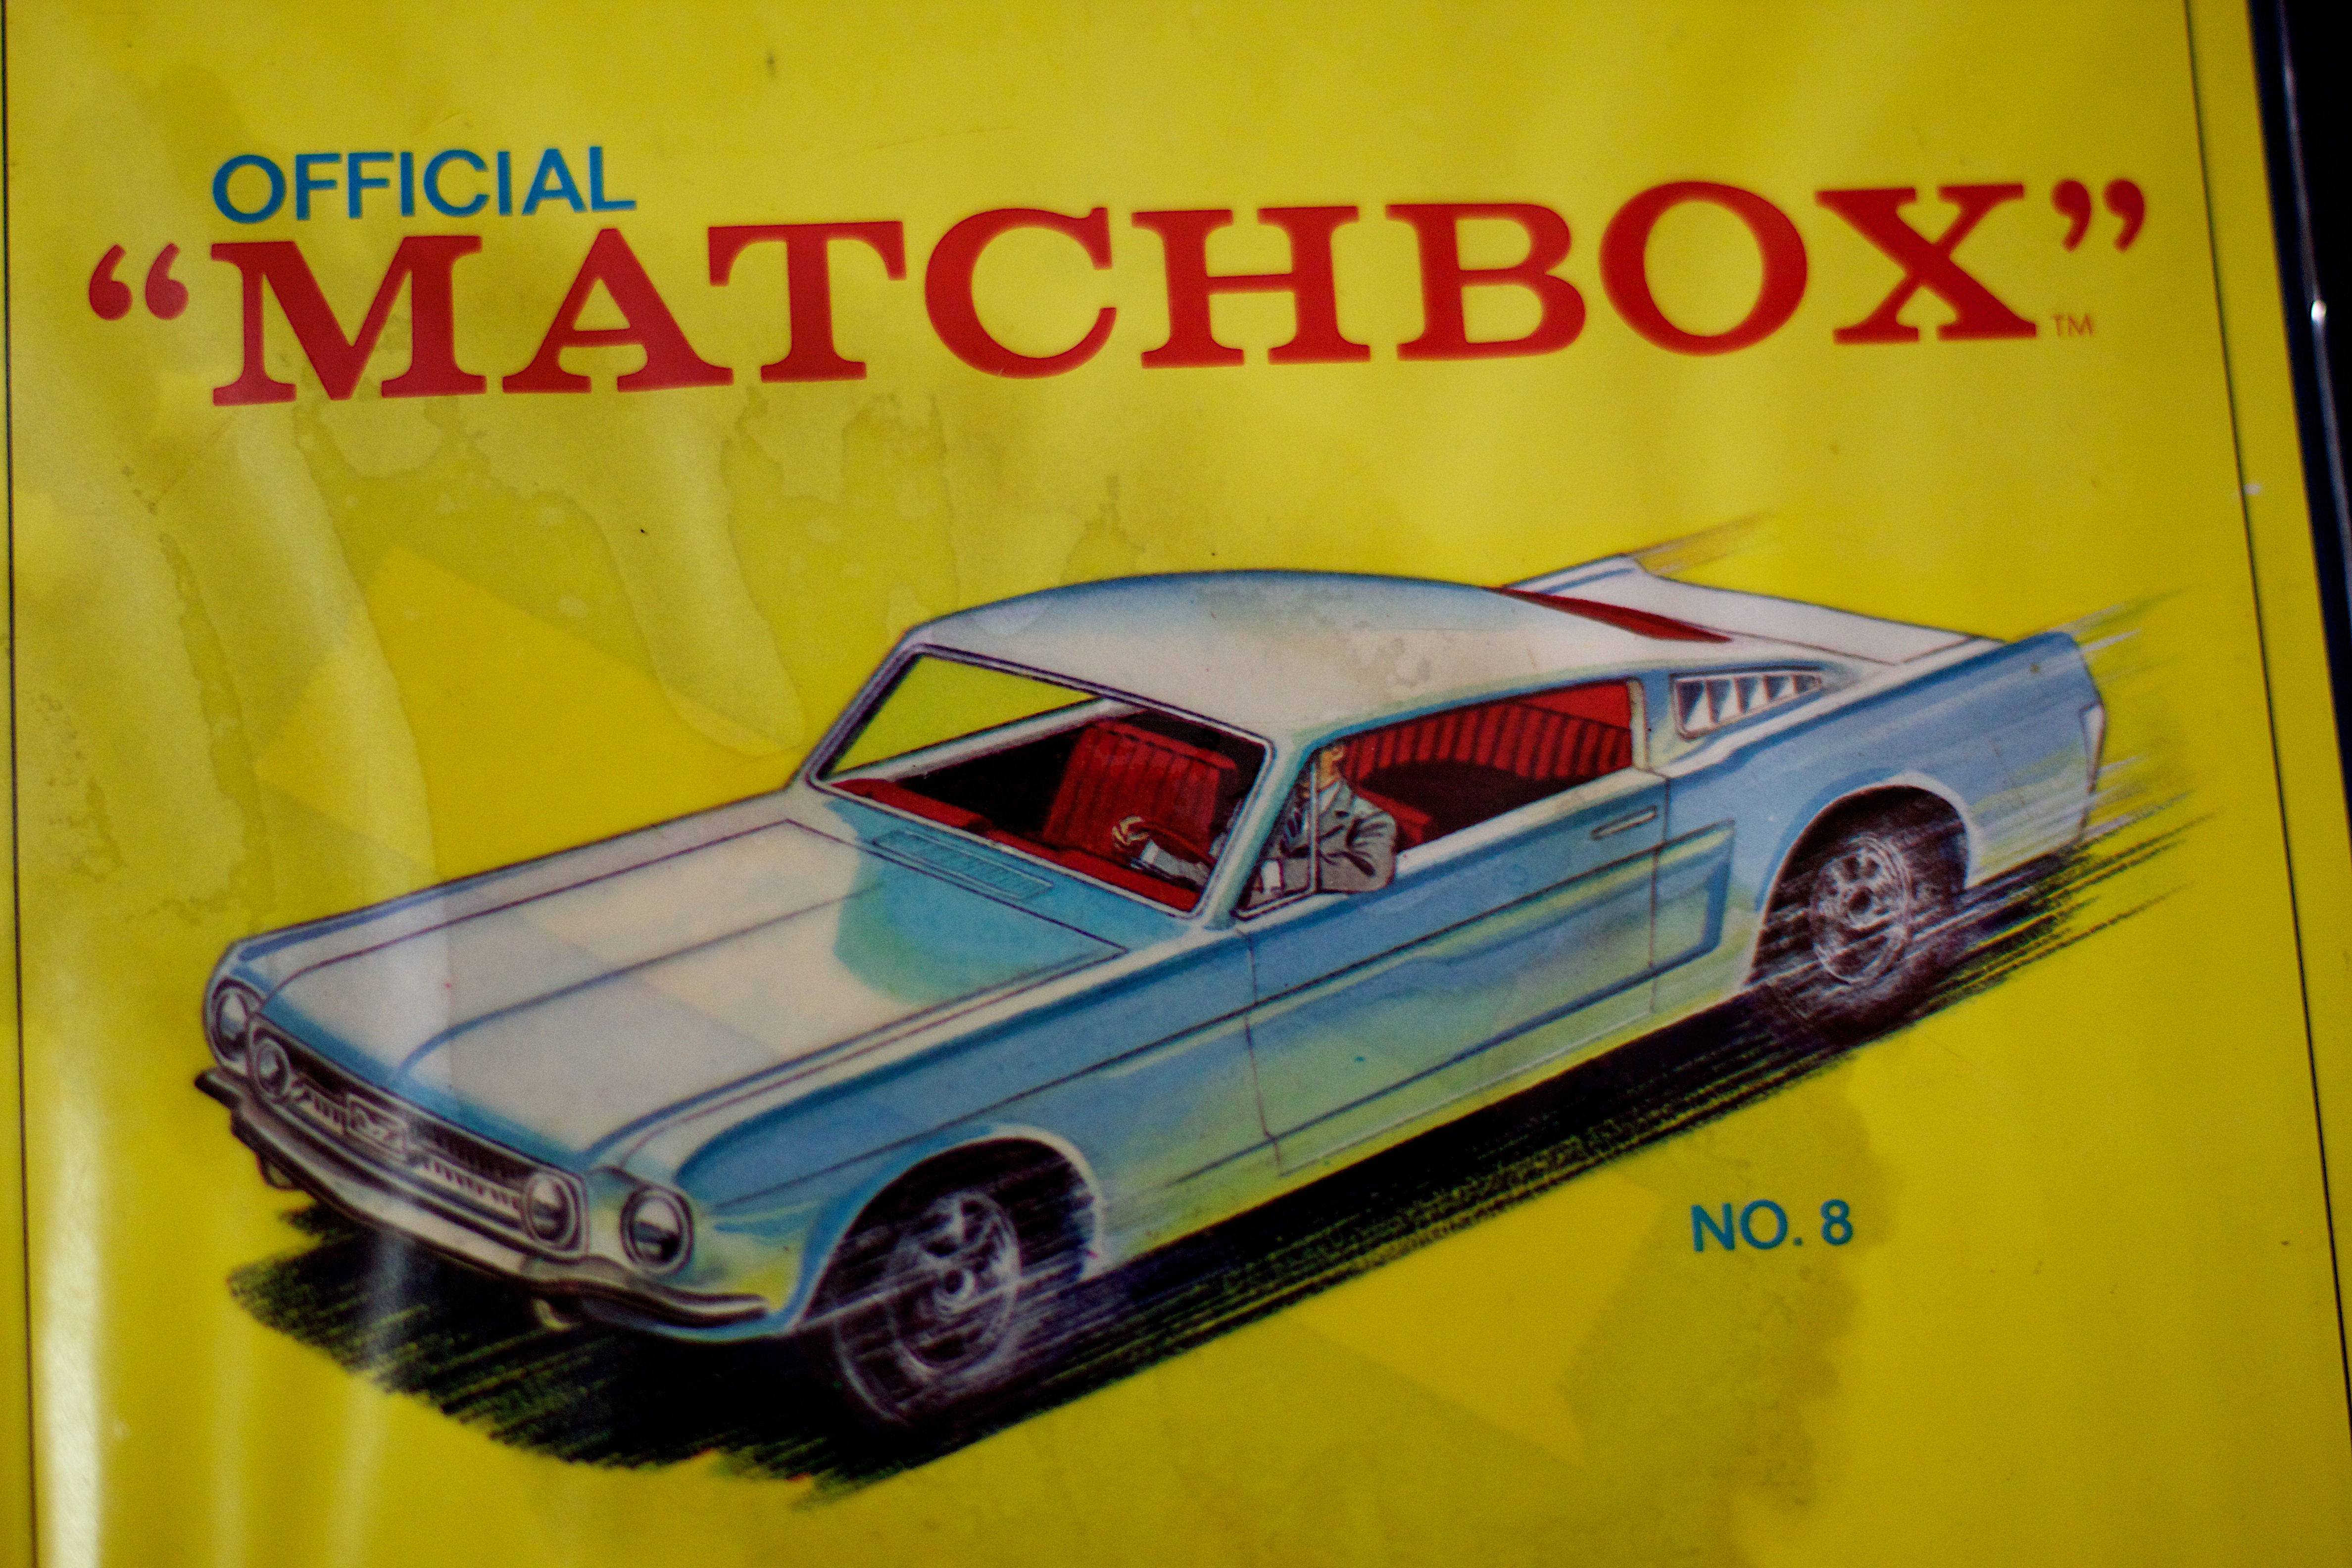
car, vehicle, yellow, vintage car, sedan, matchbox, 2010349, model car, land vehicle, scale model, automobile make, automotive exterior, automotive design, luxury vehicle, stock car racing